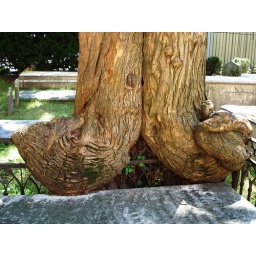
tree eating fence in graveyard